Neutral Milk Hotel

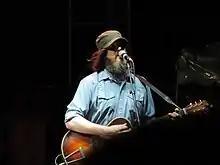
Jeff Mangum performing on the Neutral Milk Hotel reunion tour in 2014

Mangum moved to Denver to record the first Neutral Milk Hotel album, "On Avery Island". Schneider served as the producer, and the recording sessions lasted from February to May 1995. Although Schneider was interested in an expansive Beatlesque production, he aligned with Mangum's preference for a lo-fi sound, admitting that "at first it was frustrating, but I came to enjoy it. That's how I learned to produce, doing that record, because I totally had to let go of what I thought it should be like." "On Avery Island" was released in the United States on March 26, 1996, by Merge Records, and in the United Kingdom on September 30, 1996, by Fire Records. It sold around 5,000 copies, which Merge considered a success. "On Avery Island" received positive reviews from critics, who characterized the music as lo-fi pop. Kurt Wolff of the "Houston Chronicle" described listening to the music as "a trippy experience," and ultimately called the album "a fresh, exciting standout". The British publication "NME" wrote: "Neutral Milk Hotel can convert miserable-as-sin introspection into folky mantras that bore into your skull like a well-aimed power drill." "On Avery Island" was ranked at number thirty-five on "The Village Voice" Pazz & Jop poll for 1996.